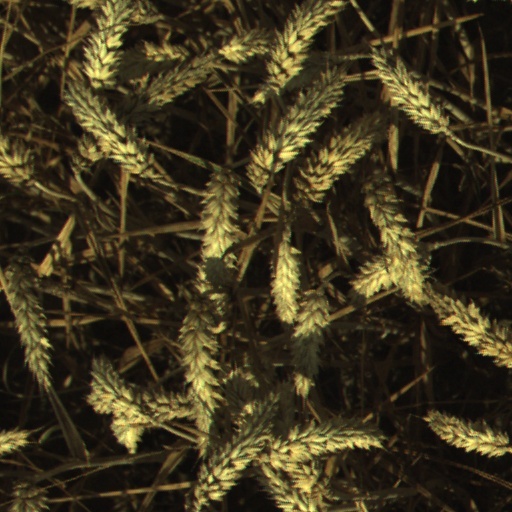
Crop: wheat